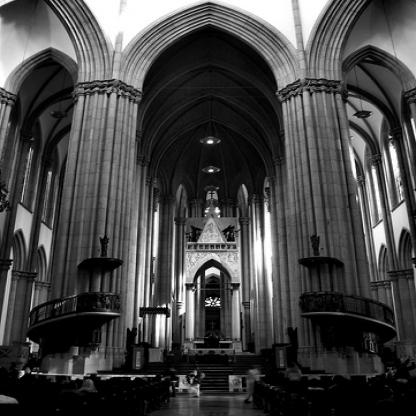
Scene: Indoor